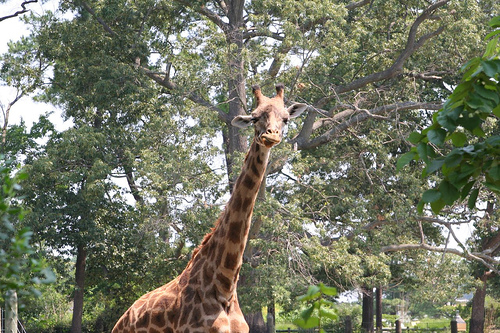
question: この動物は何ですか。
answer: キリンです。

question: どんな天気ですか。
answer: 晴れています。

question: 一日の中のいつですか。
answer: 昼間です。

question: 植物はどれくらい見えますか。
answer: たくさん見えます。

question: キリンの足は何本見えますか。
answer: 一本も見えません。

question: キリンは何頭いますか。
answer: 一頭です。

question: キリンはどこを向いていますか。
answer: 正面を向いています。

question: 人は何人見えますか。
answer: 一人も見えません。